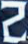
Number: 2